MV Agusta F4 series

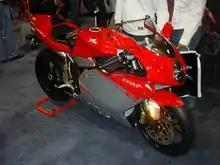
2007 MV Agusta F4 1000 R

The F4 1000 Senna was a special edition of the "F4 1000 R" released in 2006. The model used the same 174 bhp as the 1000 R. Visually it was similar to the 2002 "F4 750 Senna" and again proceeds from its sales went to Senna's foundation "Instituto Ayrton Senna". Front forks were black titanium nitride treated 50 mm upside-down Marzocchi items. The gold, 4-pot, radial, Brembo Racing “Serie Oro” front brake calipers were exclusive to this model. Silver Marchesini wheels with Y-shaped spokes were fitted.